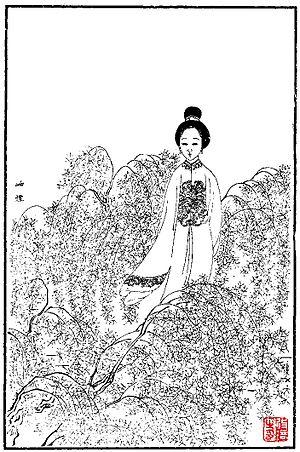
Xing Brume de Montagne